Mount Hanley Schoolhouse Museum

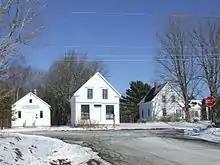
The school and neighbours

The building is regarded as one of the earliest and best-preserved examples of the standard school design developed by William Dawson. The provincial education pioneer, who later became a noted geologist and president of McGill University, carefully researched school design. Dawson was influenced by the American educator and reformer Henry Barnard's, 1842 book "School Architecture" In 1850 Dawson published a pamphlet entitled, "School Architecture; abridged from Barnard's School Architecture". The Mount Hanley school faithfully reflects Dawson's principles and stands as a little-changed early example of a design that was later built in countless other Maritime communities. The school's exterior has remained almost unchanged since 1850, with the only significant alteration being a small woodshed added in 1892. Even the carved initials of many generations of Mount Hanley students can still be seen in the wooden shingles. Gradual changes took place in the interior as new blackboards were installed and cast iron desks were added. However, three of the original handmade wooden desks were retained at the school, known as "Dawson Desks" as they were made to Dawson's specifications. One of the original slate blackboards has also survived.